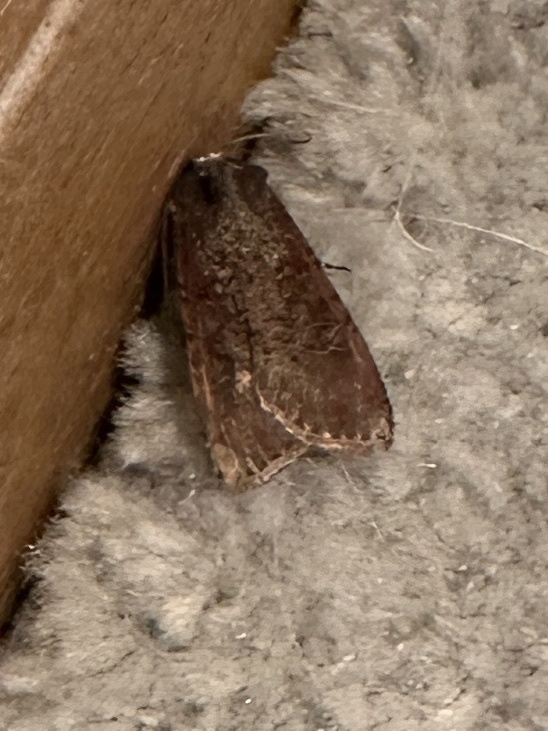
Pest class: cutworms